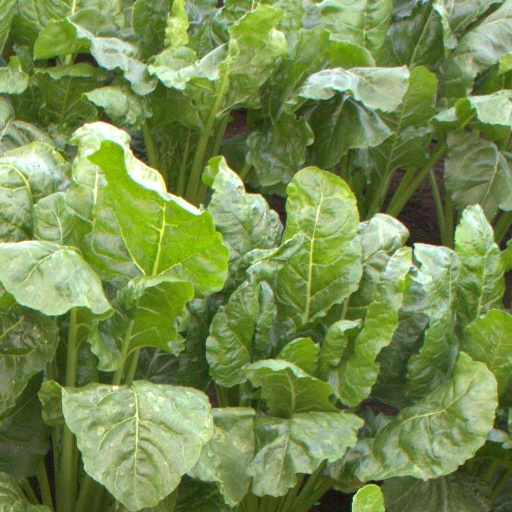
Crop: sugar beet